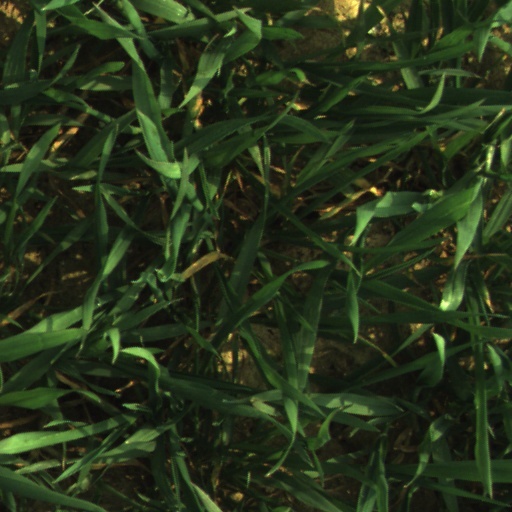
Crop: wheat